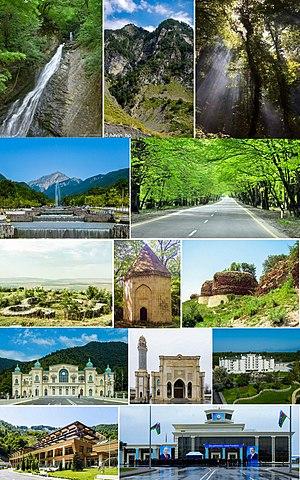
Qabala est une ville d'Azerbaïdjan. Elle est la capitale du raïon de Qabala.